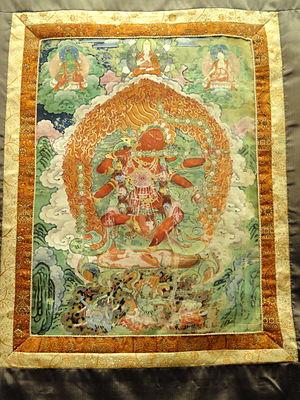
Tara rouge est l'une des 21 formes de Tārā, bodhisattva du bouddhisme qui officie pour la bienveillance des êtres. Tara rouge est connue pour sa capacité à surmonter les situations les plus difficiles, donnant la protection contre tous les dangers et écouler, se libérer des désirs.